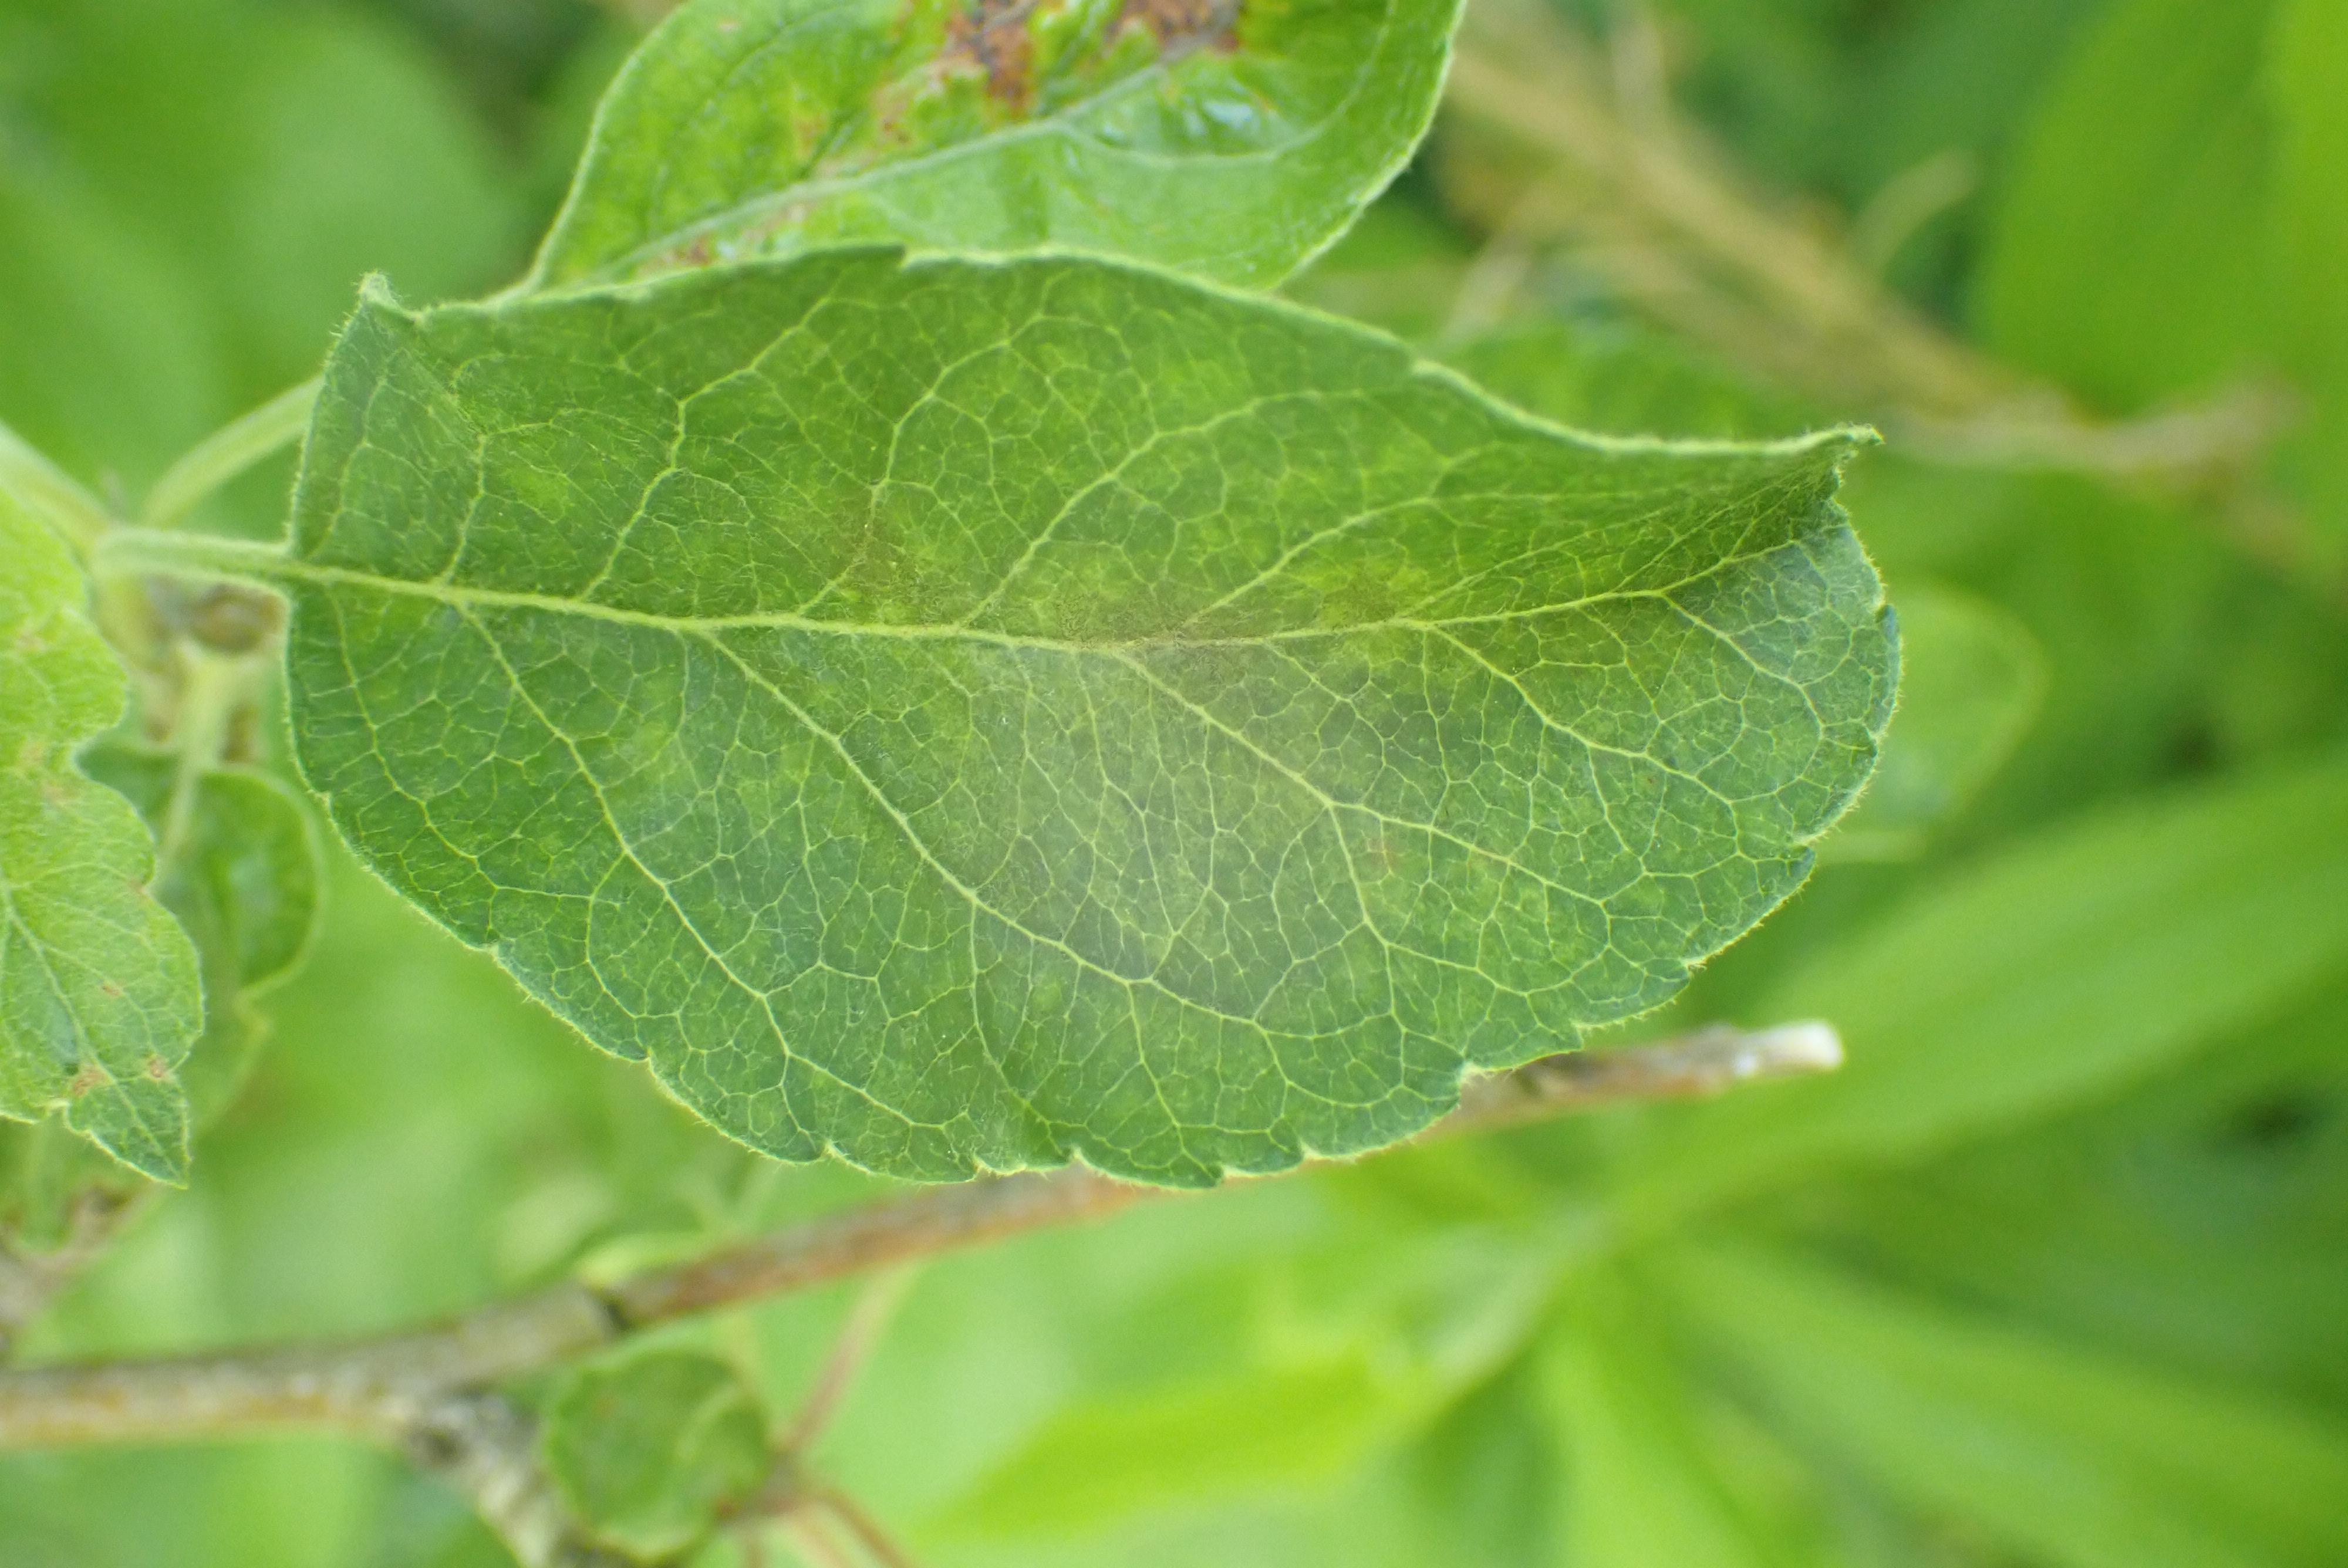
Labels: scab